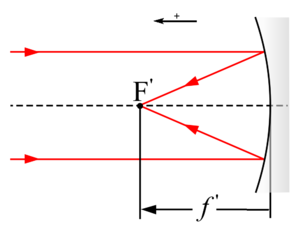
Foyer F et distance focale f (positive) d'un miroir concave.
Un miroir en optique est une surface réfléchissante. Les miroirs, par opposition aux éléments dits « réfractifs » tels que les dioptres, lentilles, etc. sont dits éléments « réflectifs ». Un miroir est le plus souvent un élément de verre de forme particulière dont une des faces est traitée de manière à réfléchir la lumière incidente mais peut aussi être une surface réfléchissante seule.
Un miroir concave est un miroir courbe, éventuellement sphérique, dont la partie intérieure est réfléchissante. Un miroir concave est convergent c'est-à-dire que les rayons se rapprochent de l'axe optique après réflexion.